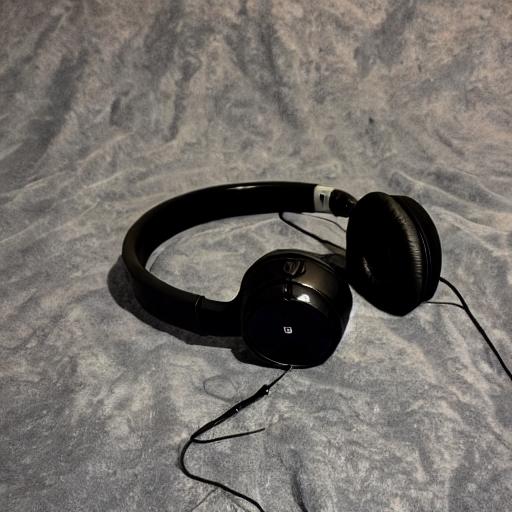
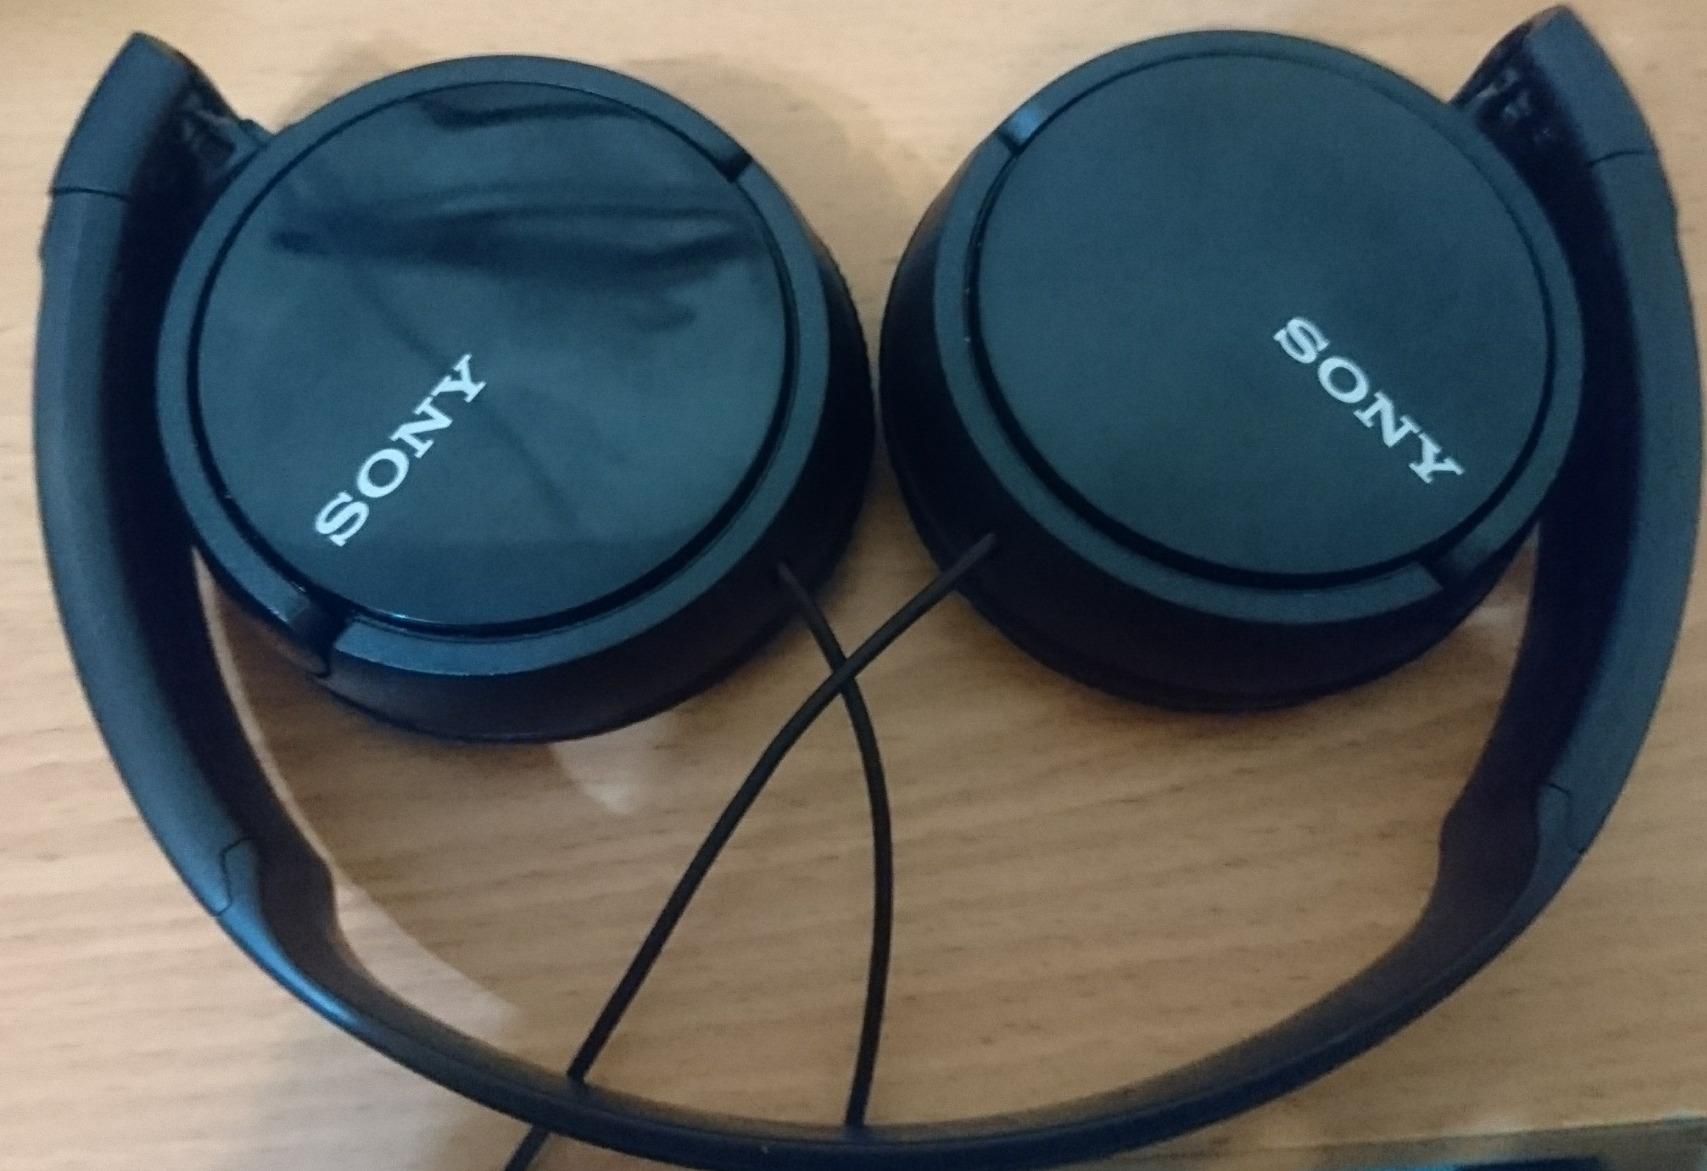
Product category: headphones
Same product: no